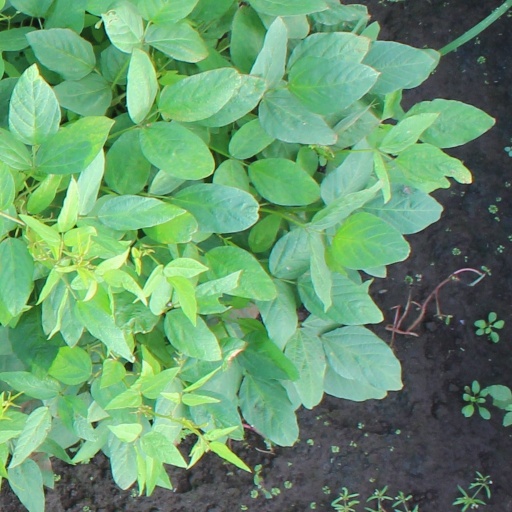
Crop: soybean